Vladimir Govorov

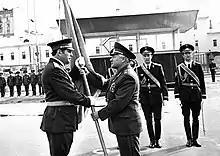
Govorov presenting the banner of the regiment to the commander of 154th Preobrazhensky Independent Commandant's Regiment on 29 June 1980.

On 11 June 1986, he was appointed as the Head of Civil Defense. In this position, he supervised the elimination of the consequences of the Chernobyl disaster, as well as all natural disasters that occurred in the USSR such as the 1988 Armenian earthquake and the 1989 Gissar earthquake. Under him, a large-scale restructuring of Civil Defense services began, reorienting its activities towards peacetime. Civil Defense became the basis of the Russian Emergencies Ministry, which was subsequently created. On 15 August 1991, Govorov submitted a letter of resignation, being relieved of his post by President Mikhail Gorbachev two days later (just over 24 hours before the August coup occurred), and being dismissed from the Soviet Armed Forces in 1992.